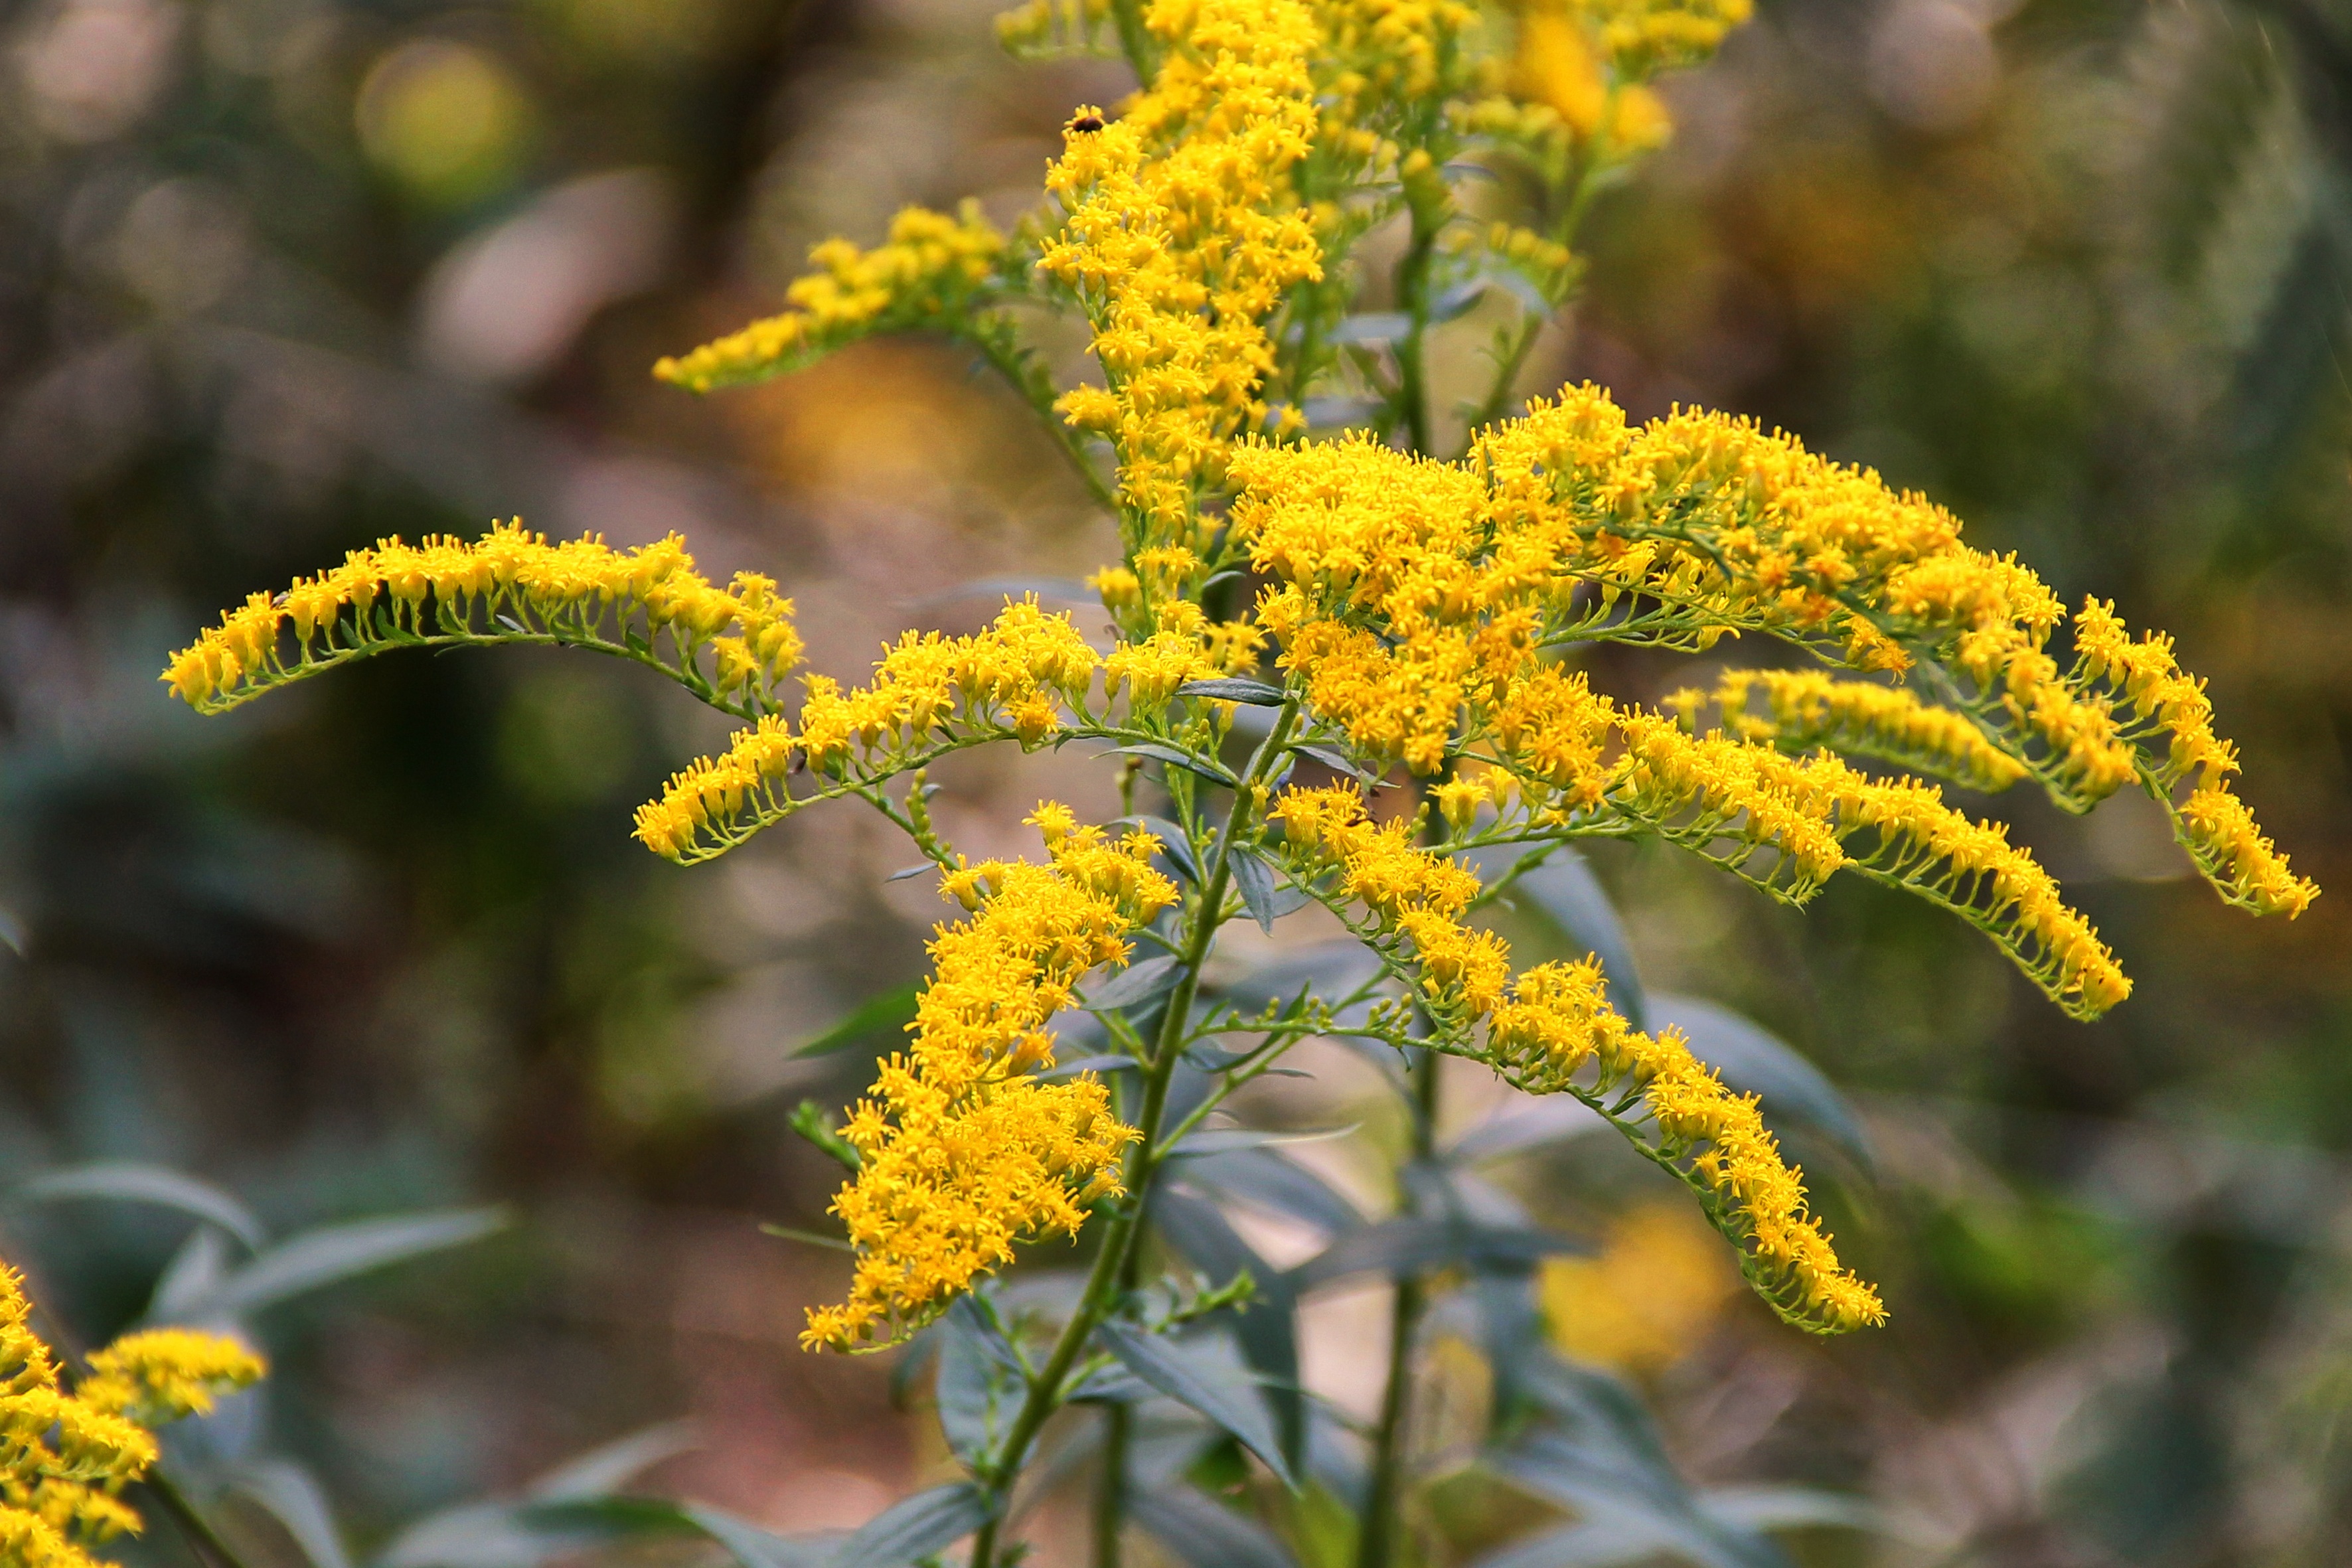
tree, branch, blossom, plant, leaf, flower, pollen, food, herb, produce, evergreen, autumn, botany, yellow, flora, wildflower, flowers, shrub, mimosa, flowering plant, golden rod, canadian goldenrod, gold yellow flowers, woody plant, land plant